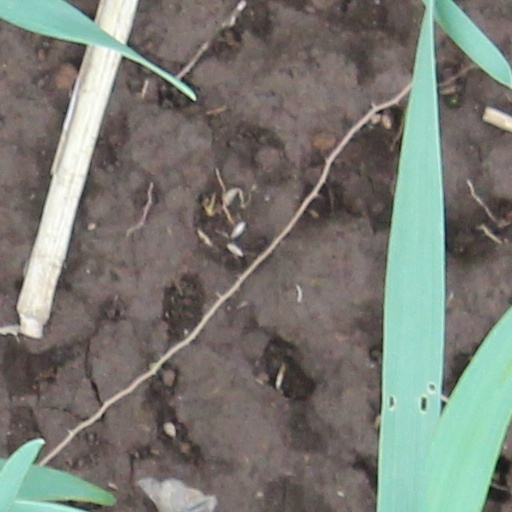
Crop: wheat